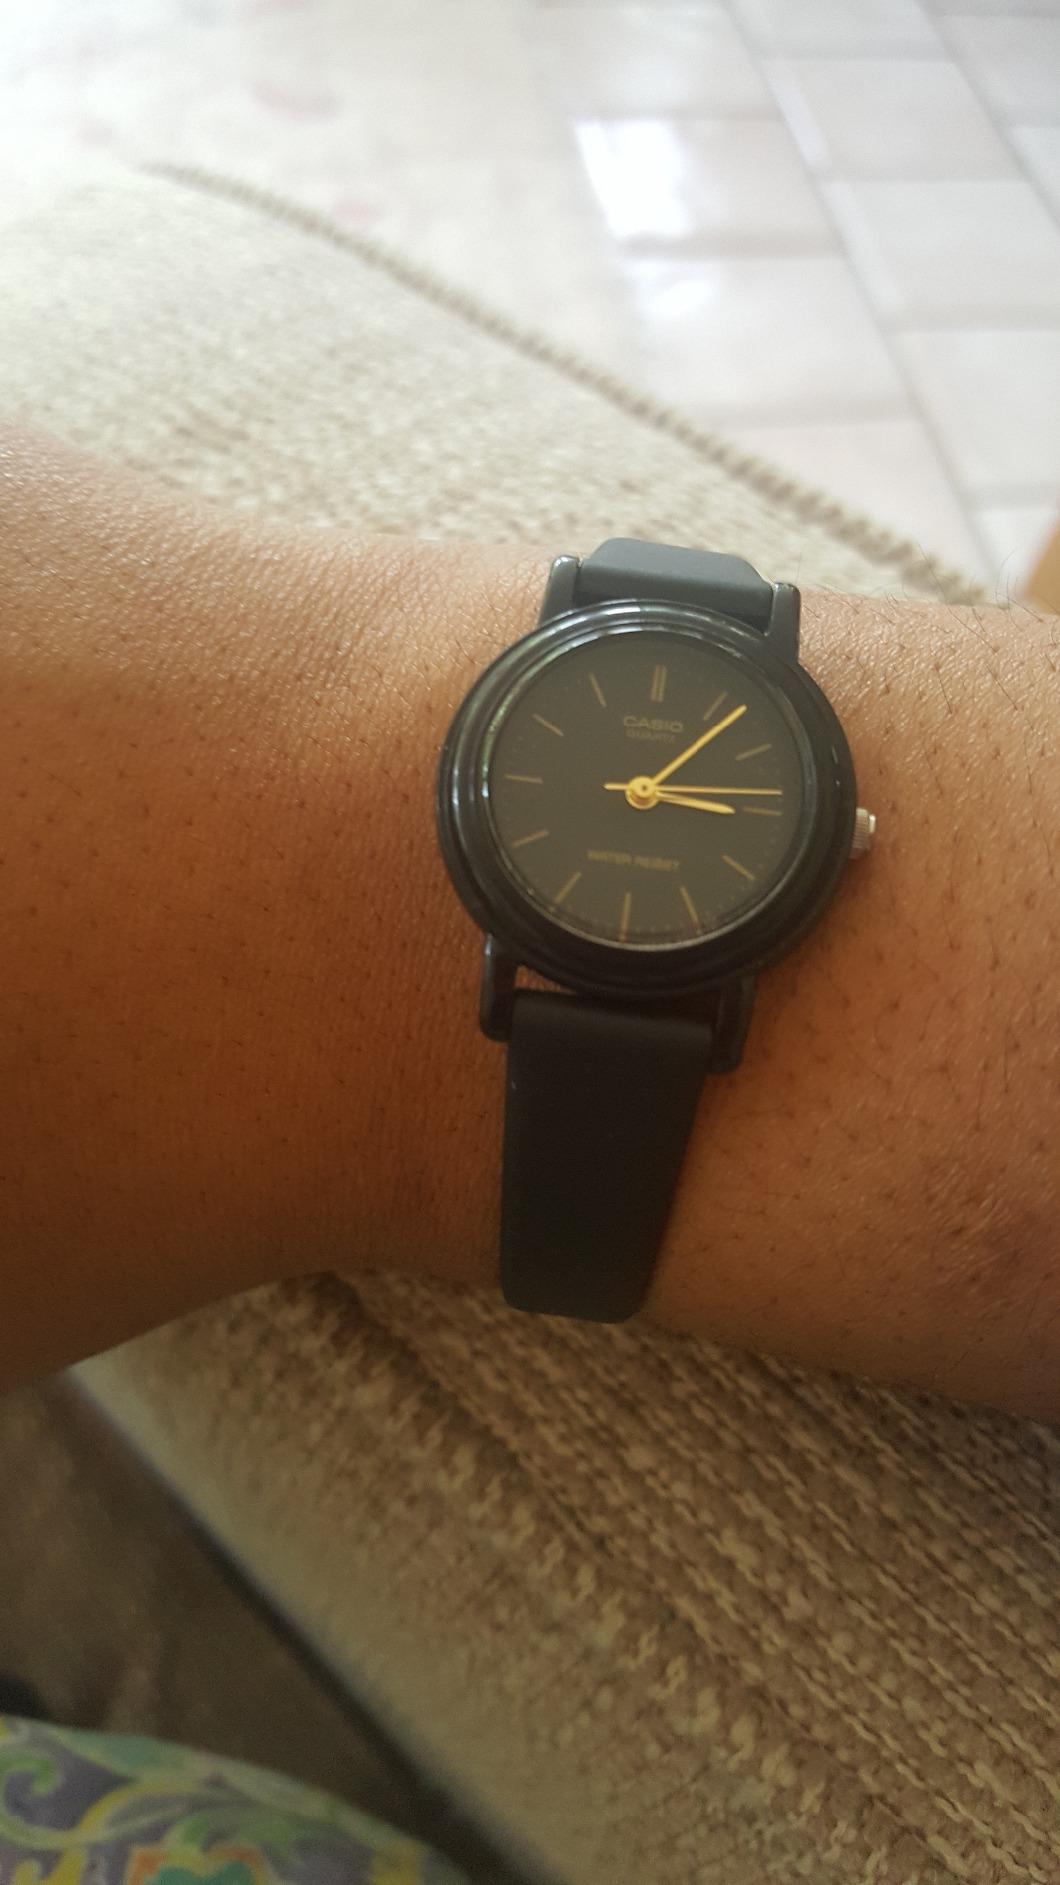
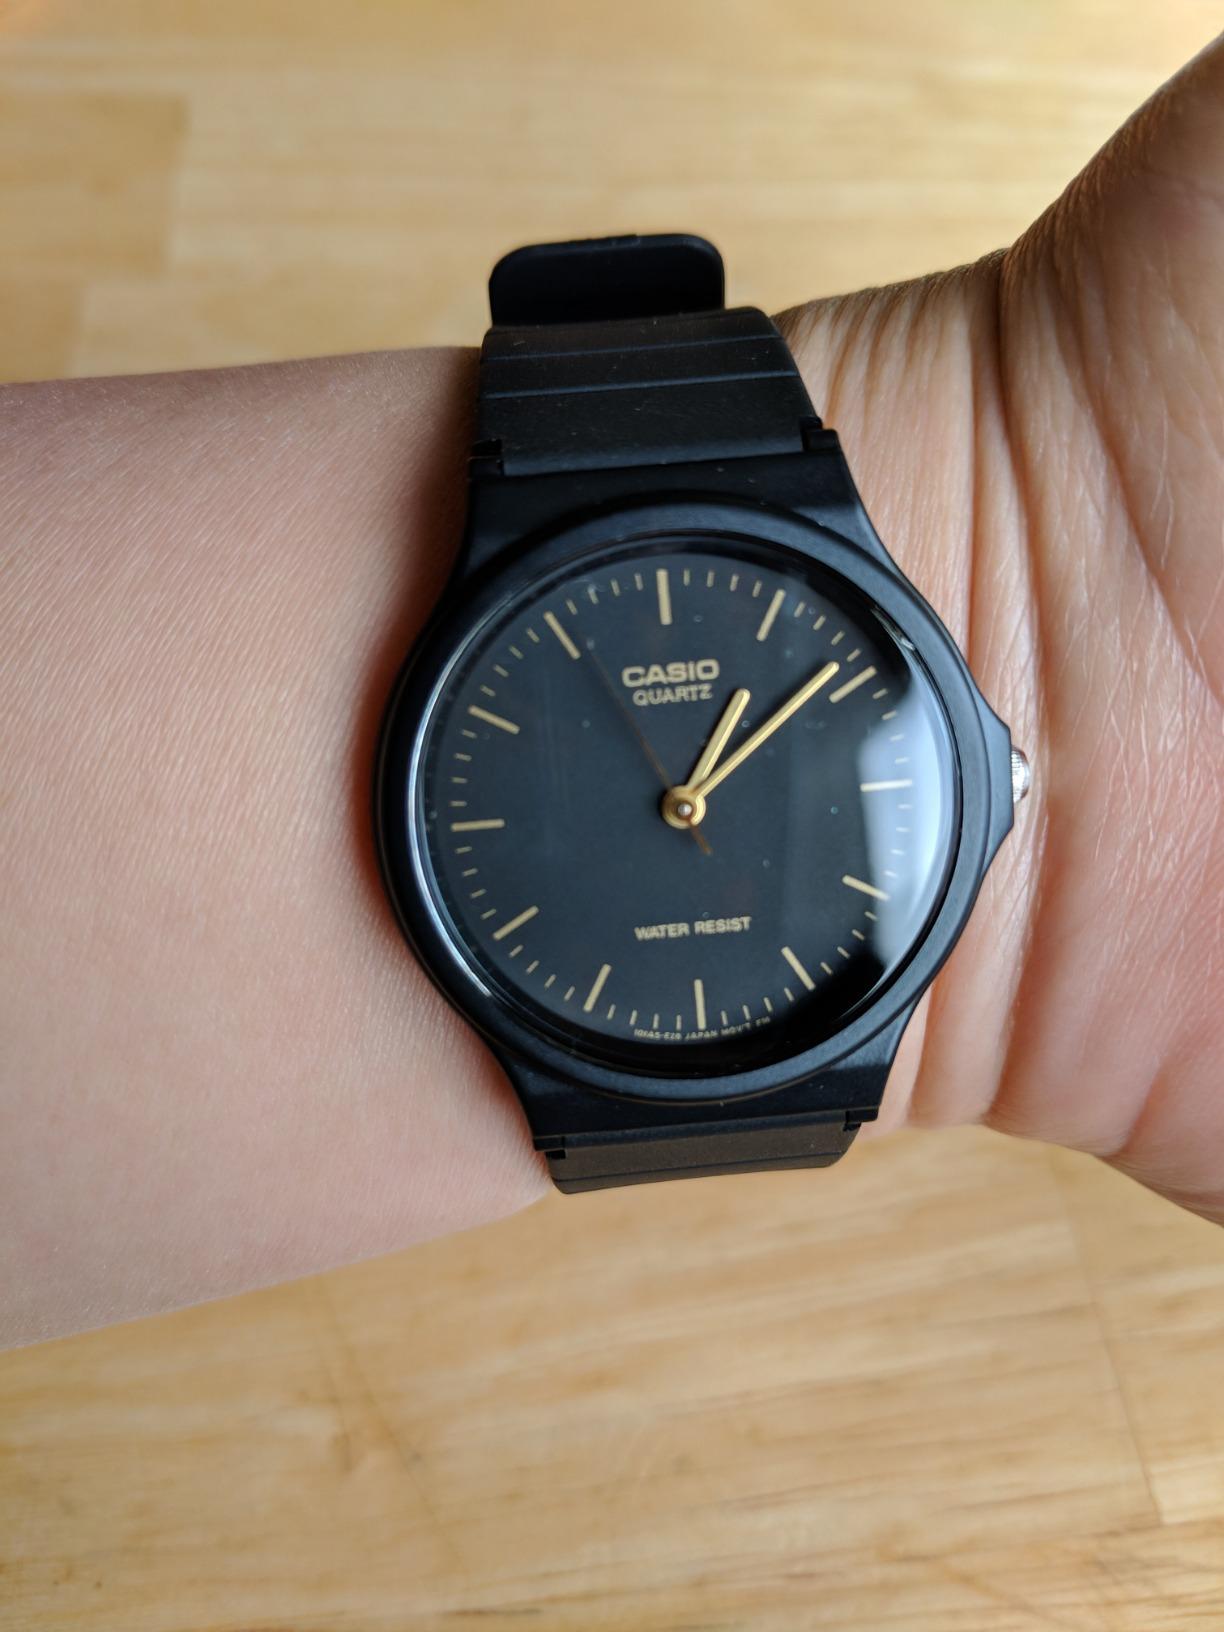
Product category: accessories_watch
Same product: no